Blondie Purcell

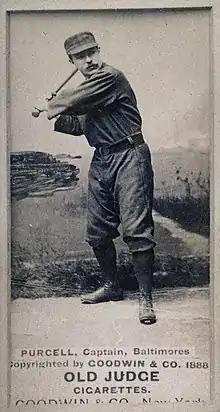
1888 baseball card of Purcell

William Aloysius "Blondie" Purcell (born March 16, 1854) was an American Major League Baseball player born in Paterson, New Jersey. He played for nine different major league teams from 1879 to 1890. Purcell played mainly as an outfielder, and he was also a pitcher in 79 games.